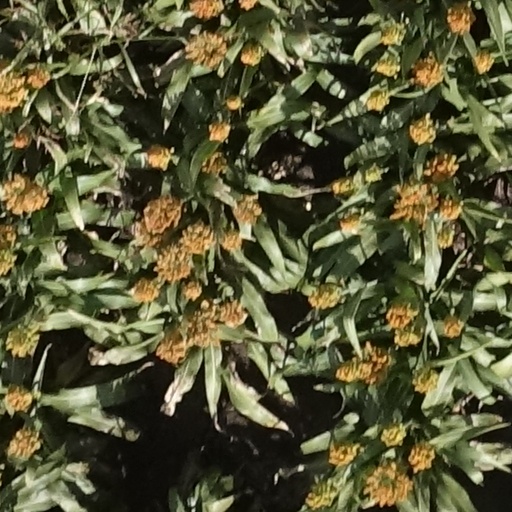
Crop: sorghum